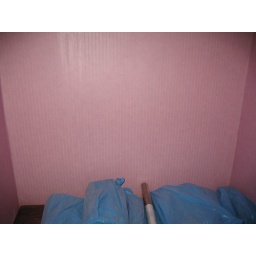
bathroom in accounting office. this was a tub and shower. Everything was removed, walls plastered and wallpapered